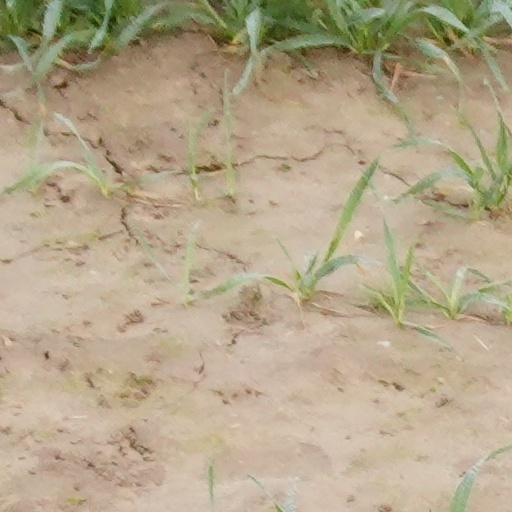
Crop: wheat